Aga Khan Museum

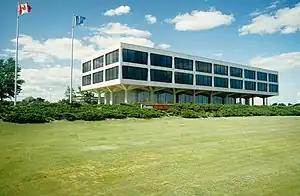
The Aga Khan Foundation purchased the Bata Shoes Head Office, in preparation for the museum's construction in 2002.

For many years the Aga Khan, spiritual leader of Shia Ismaili Muslims, was planning to build a major museum for Islamic art and artifacts that aligned with the Ismaili community's mission to offer new perspectives into Islamic civilizations by weaving together cross-cultural threads throughout history. The location in Don Mills, Toronto, Canada, was confirmed in 2002, after protests blocked a $60-million offer for a site on the River Thames across from the British Houses of Parliament. The Aga Khan then chose Canada as a tribute to the country's pluralism.